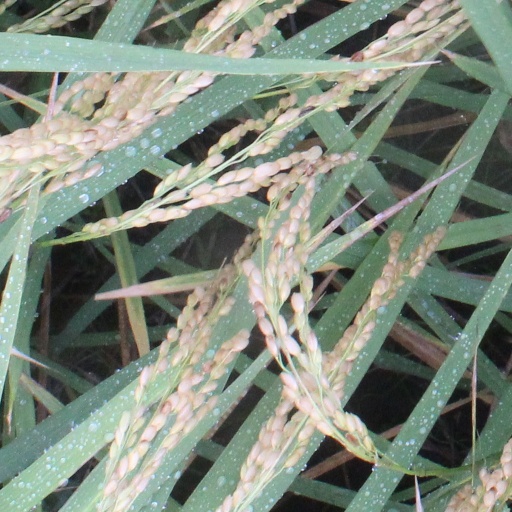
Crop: rice